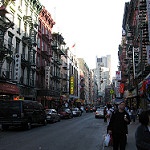
Label: street